Chris Houston (American football)

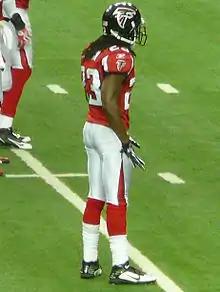
Houston during his tenure with the Falcons in 2009

Houston attended the University of Arkansas from 2003 to 2006. During his junior year in Fayetteville, he was a Pro Football Weekly All-American honorable mention and All-Southeastern Conference second-team selection by the league's coaches and Associated Press. He finished his college career with 89 tackles, three interceptions, three forced fumbles and a touchdown for the Razorbacks.